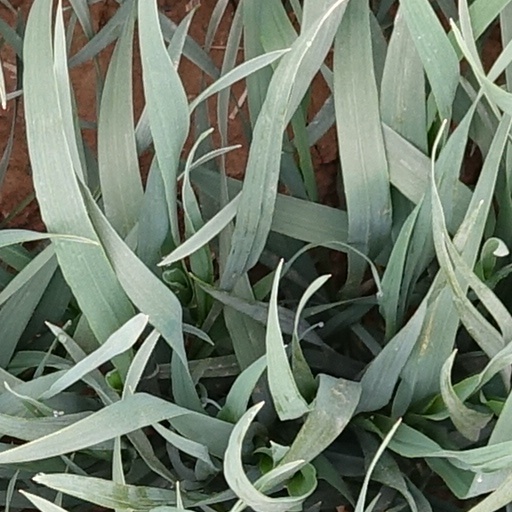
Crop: wheat